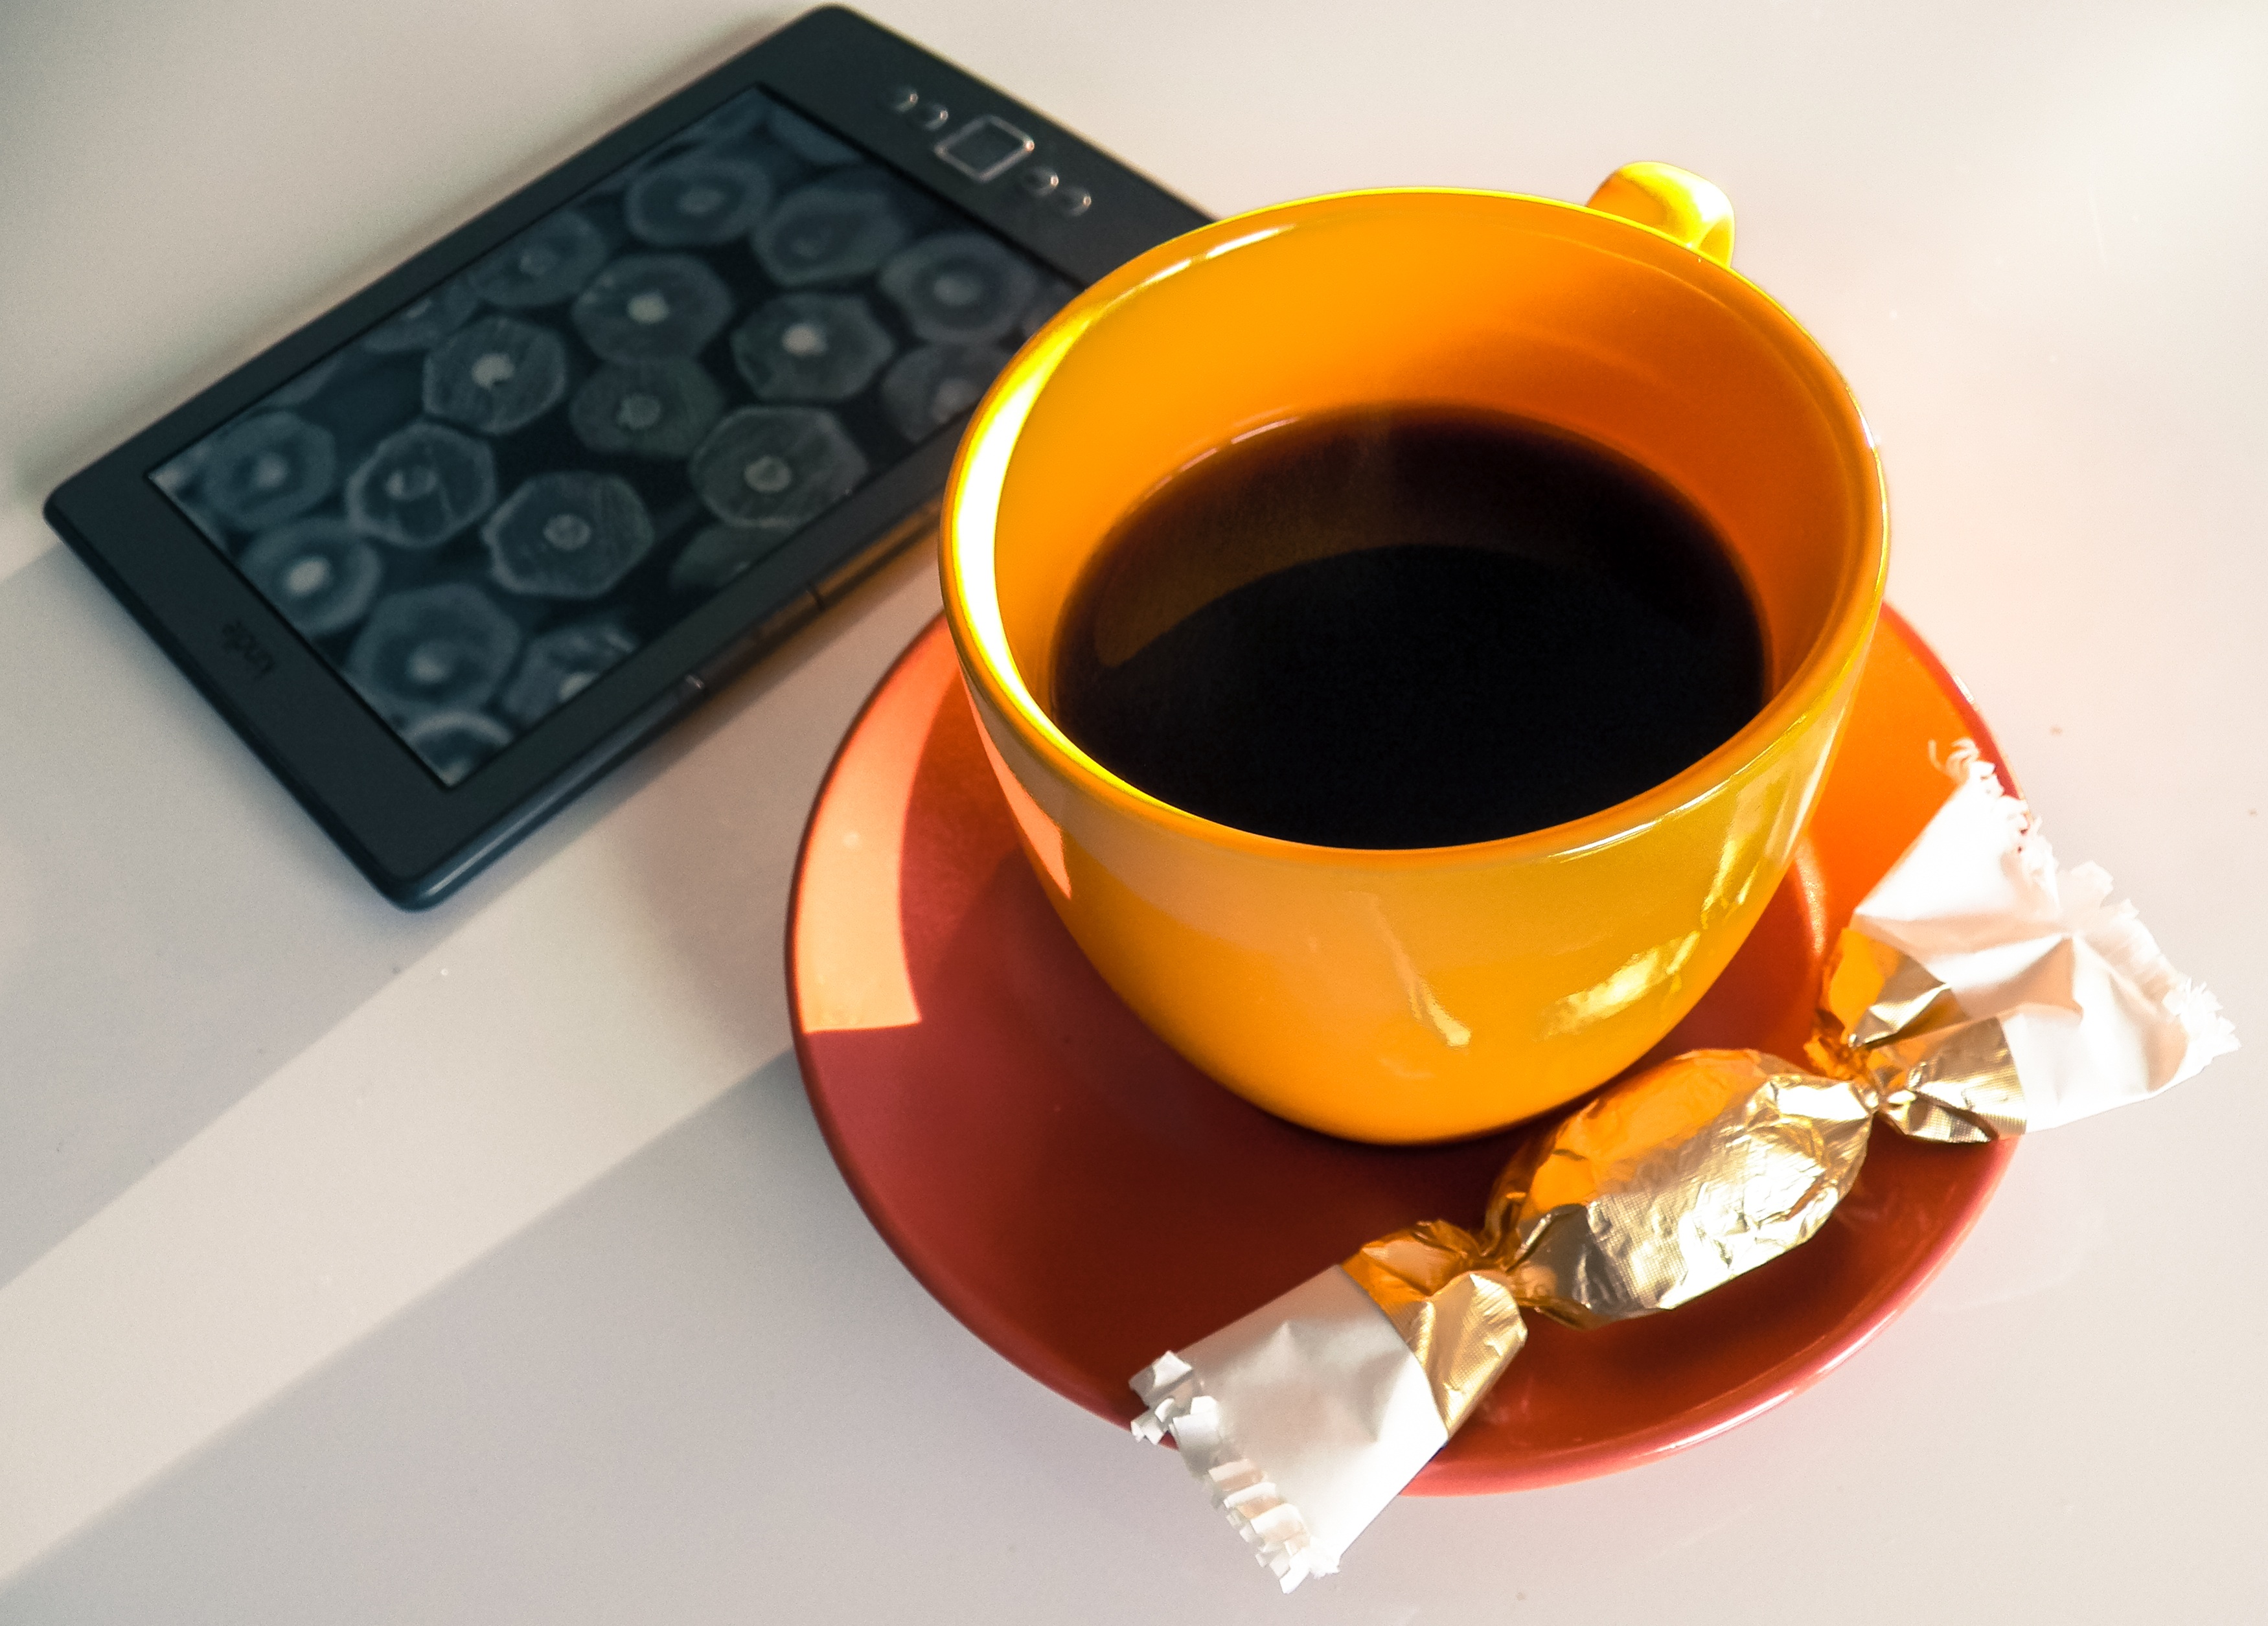
coffee, light, morning, reading, kindle, ebook, reader, cup, orange, glow, drink, breakfast, espresso, lighting, coffee cup, teacup, caffeine, focus, candy, colored, pleasure, vacations, the silence, peace of mind, the drink, reverie, light streak